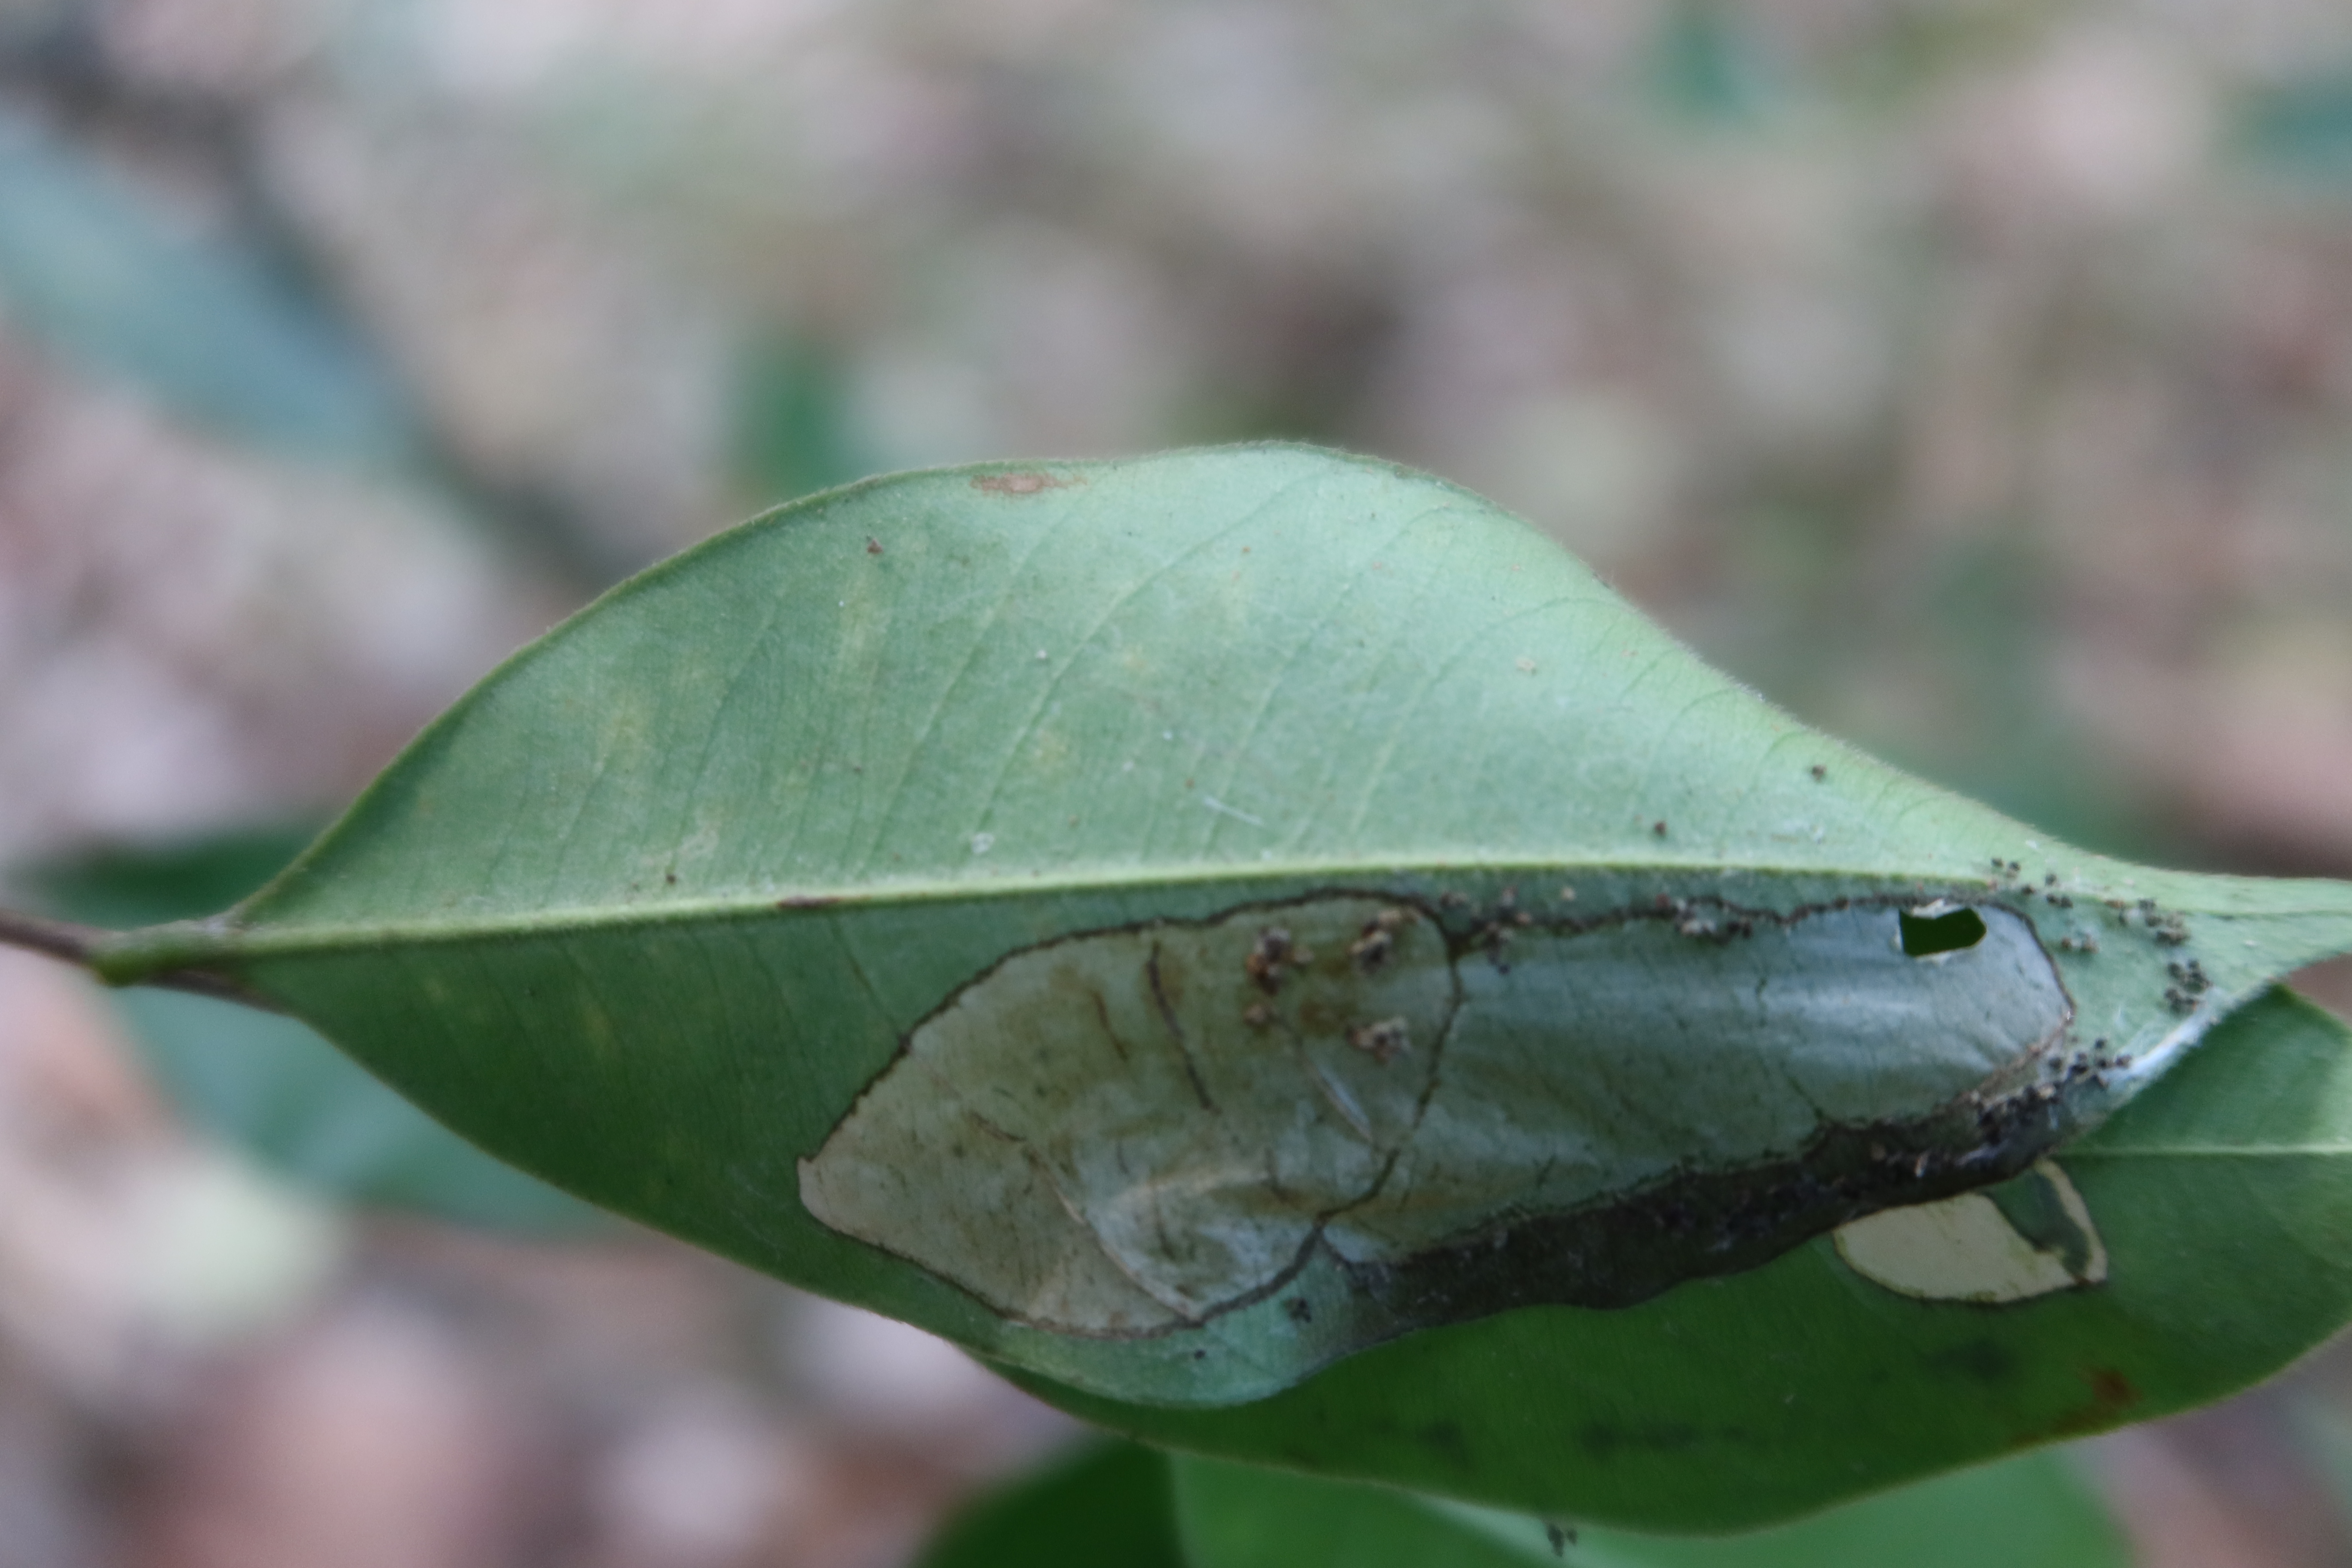
Label: Brown clumps